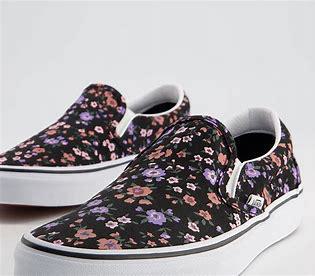
Brand: Vans
Model: Classic Slip On